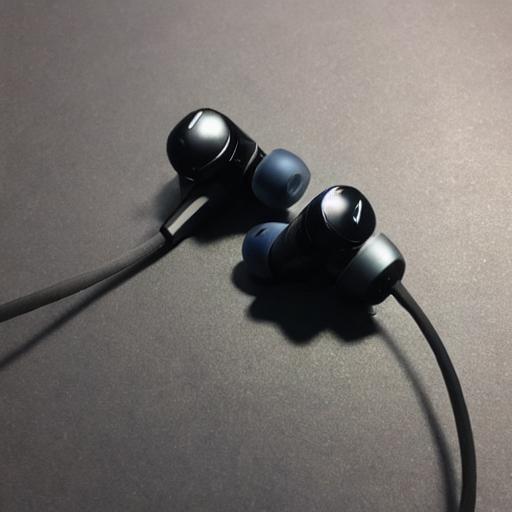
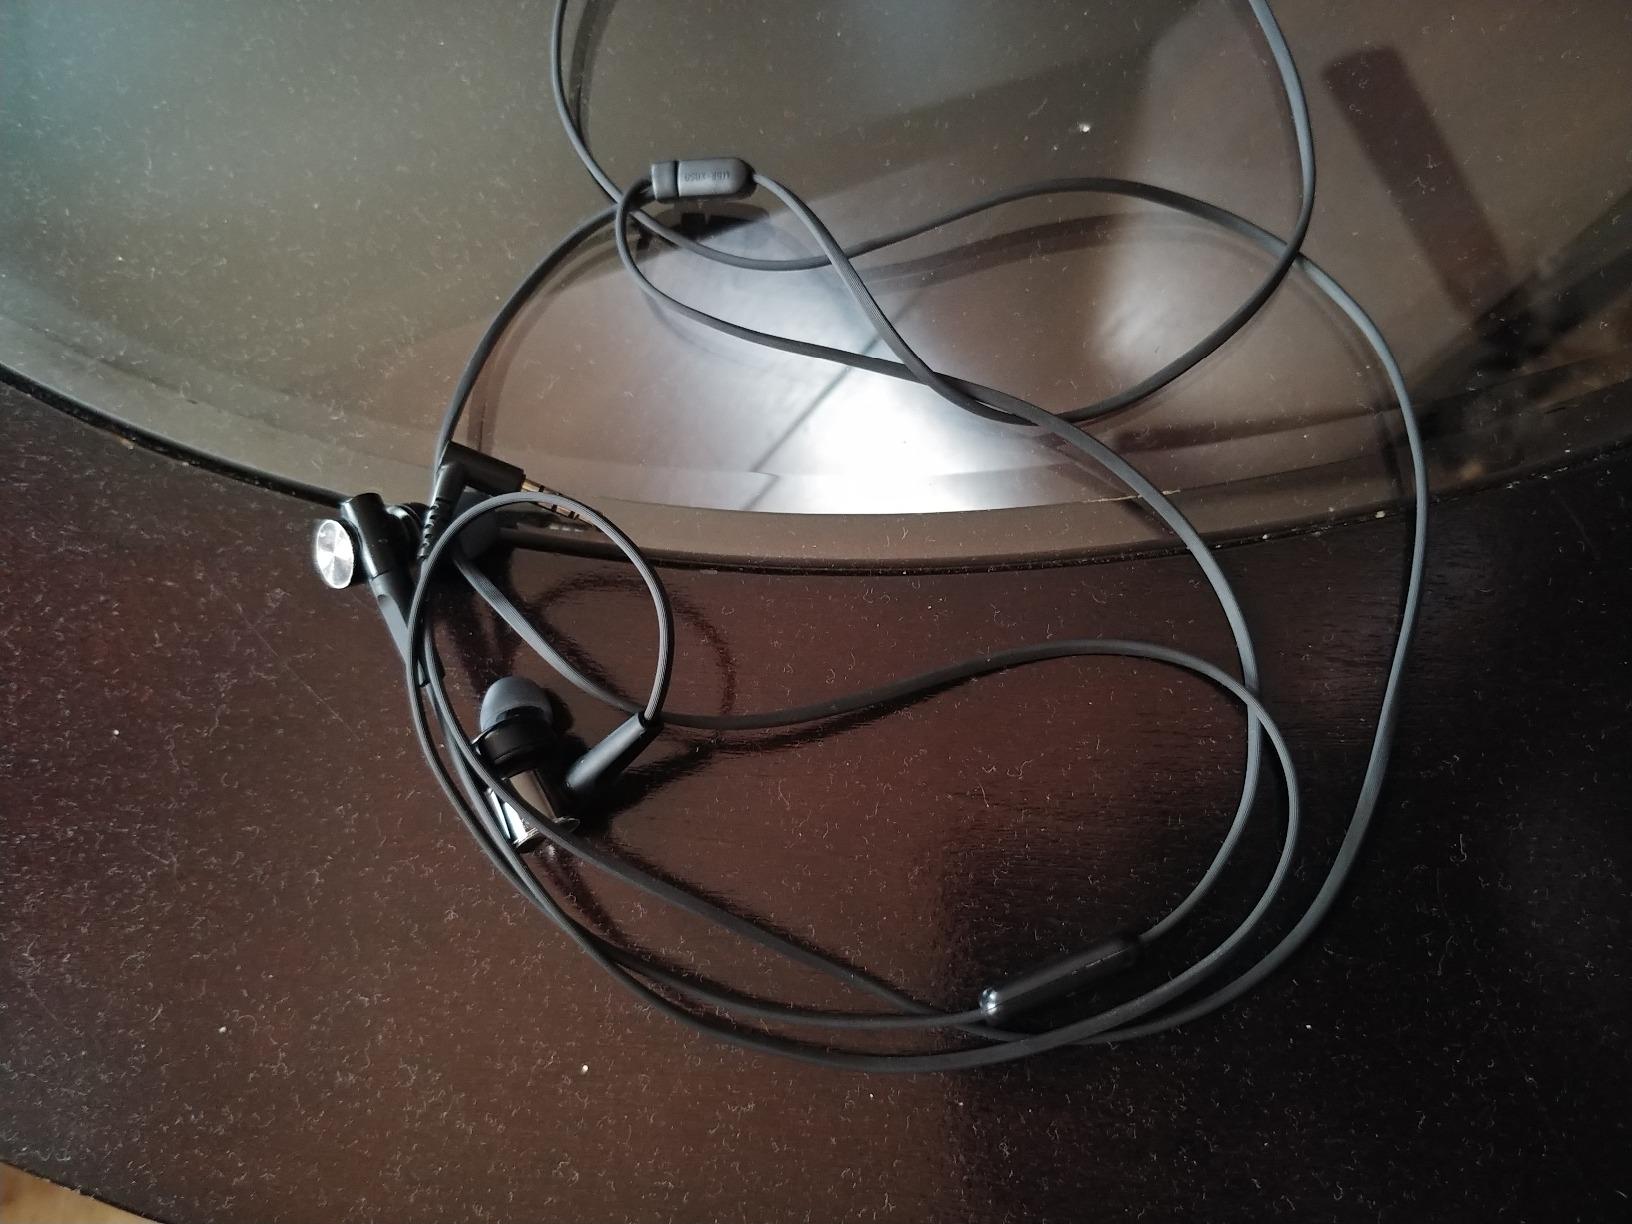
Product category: headphones
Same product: no